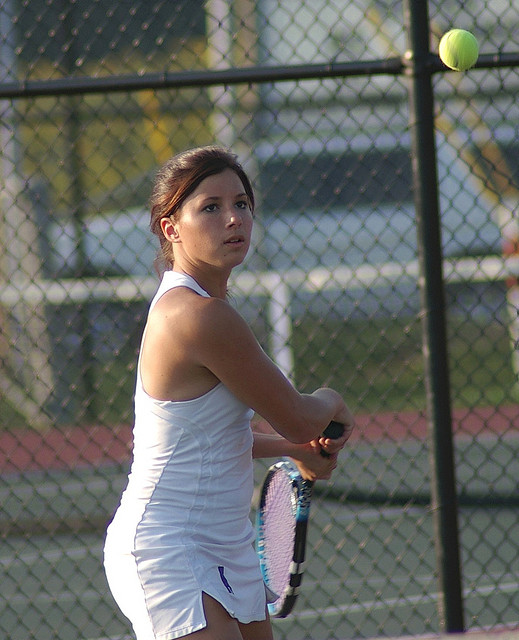
một nữ vận động viên tennis đang chuẩn bị đánh bóng